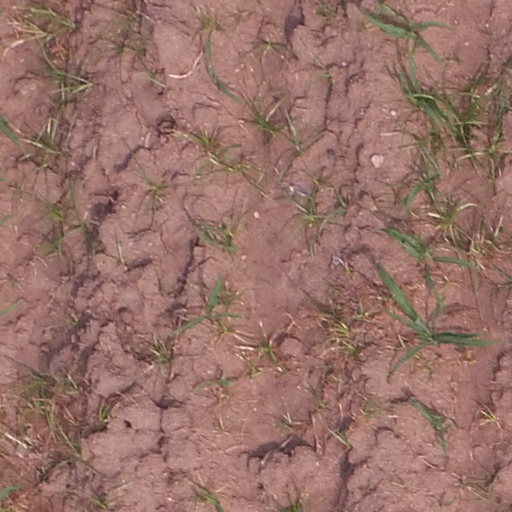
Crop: maize; corn